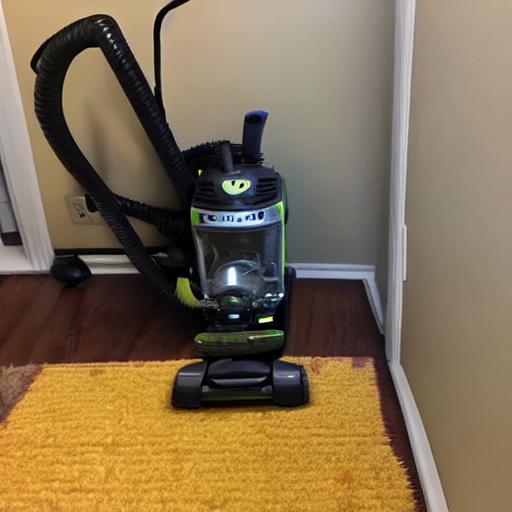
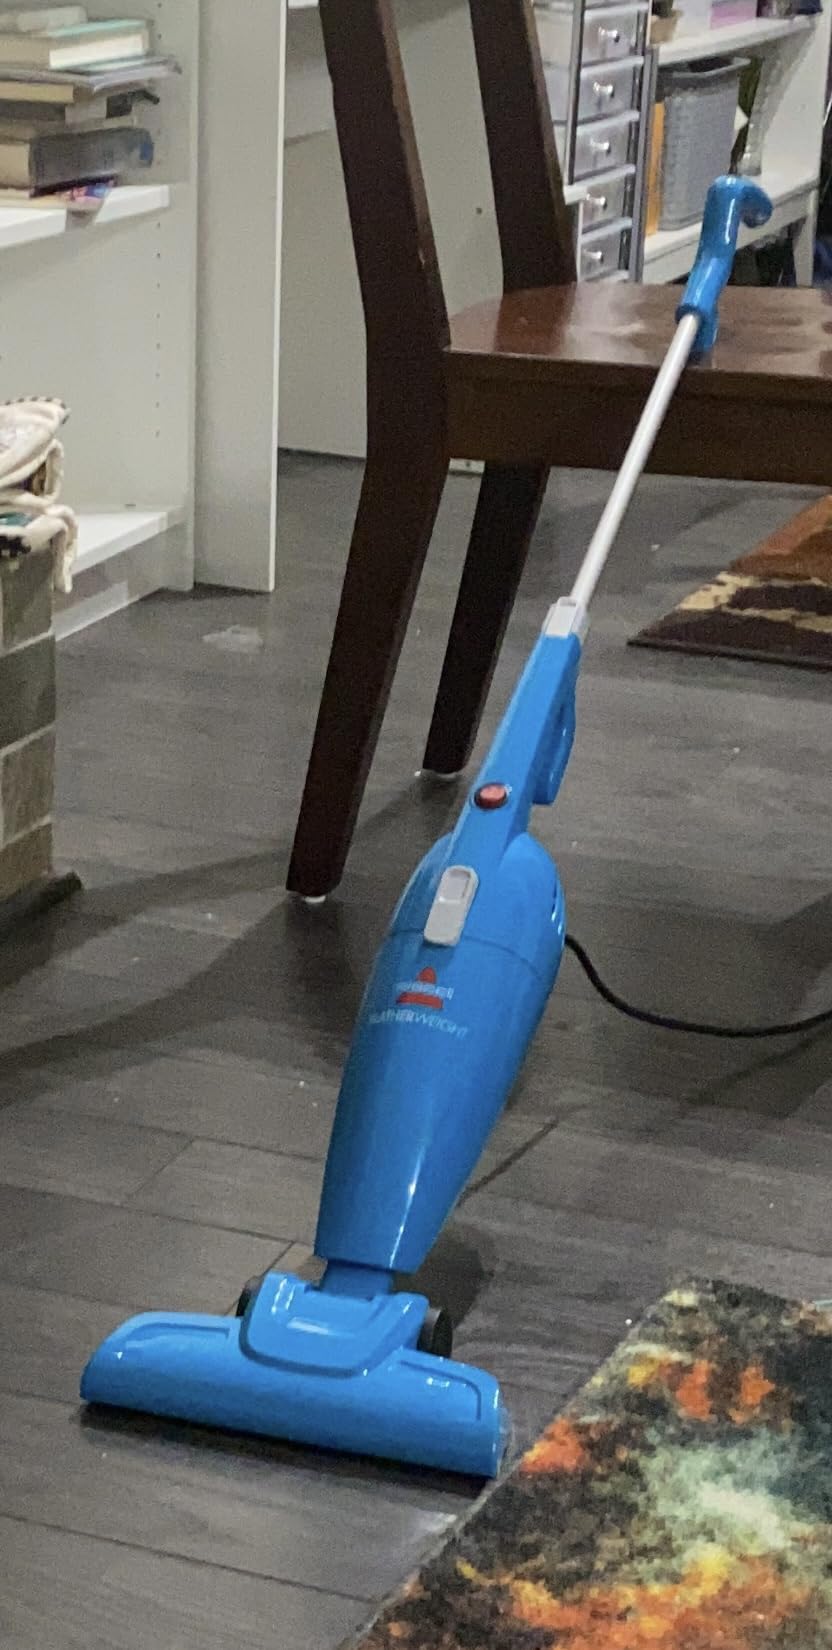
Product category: items_vacuum
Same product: no